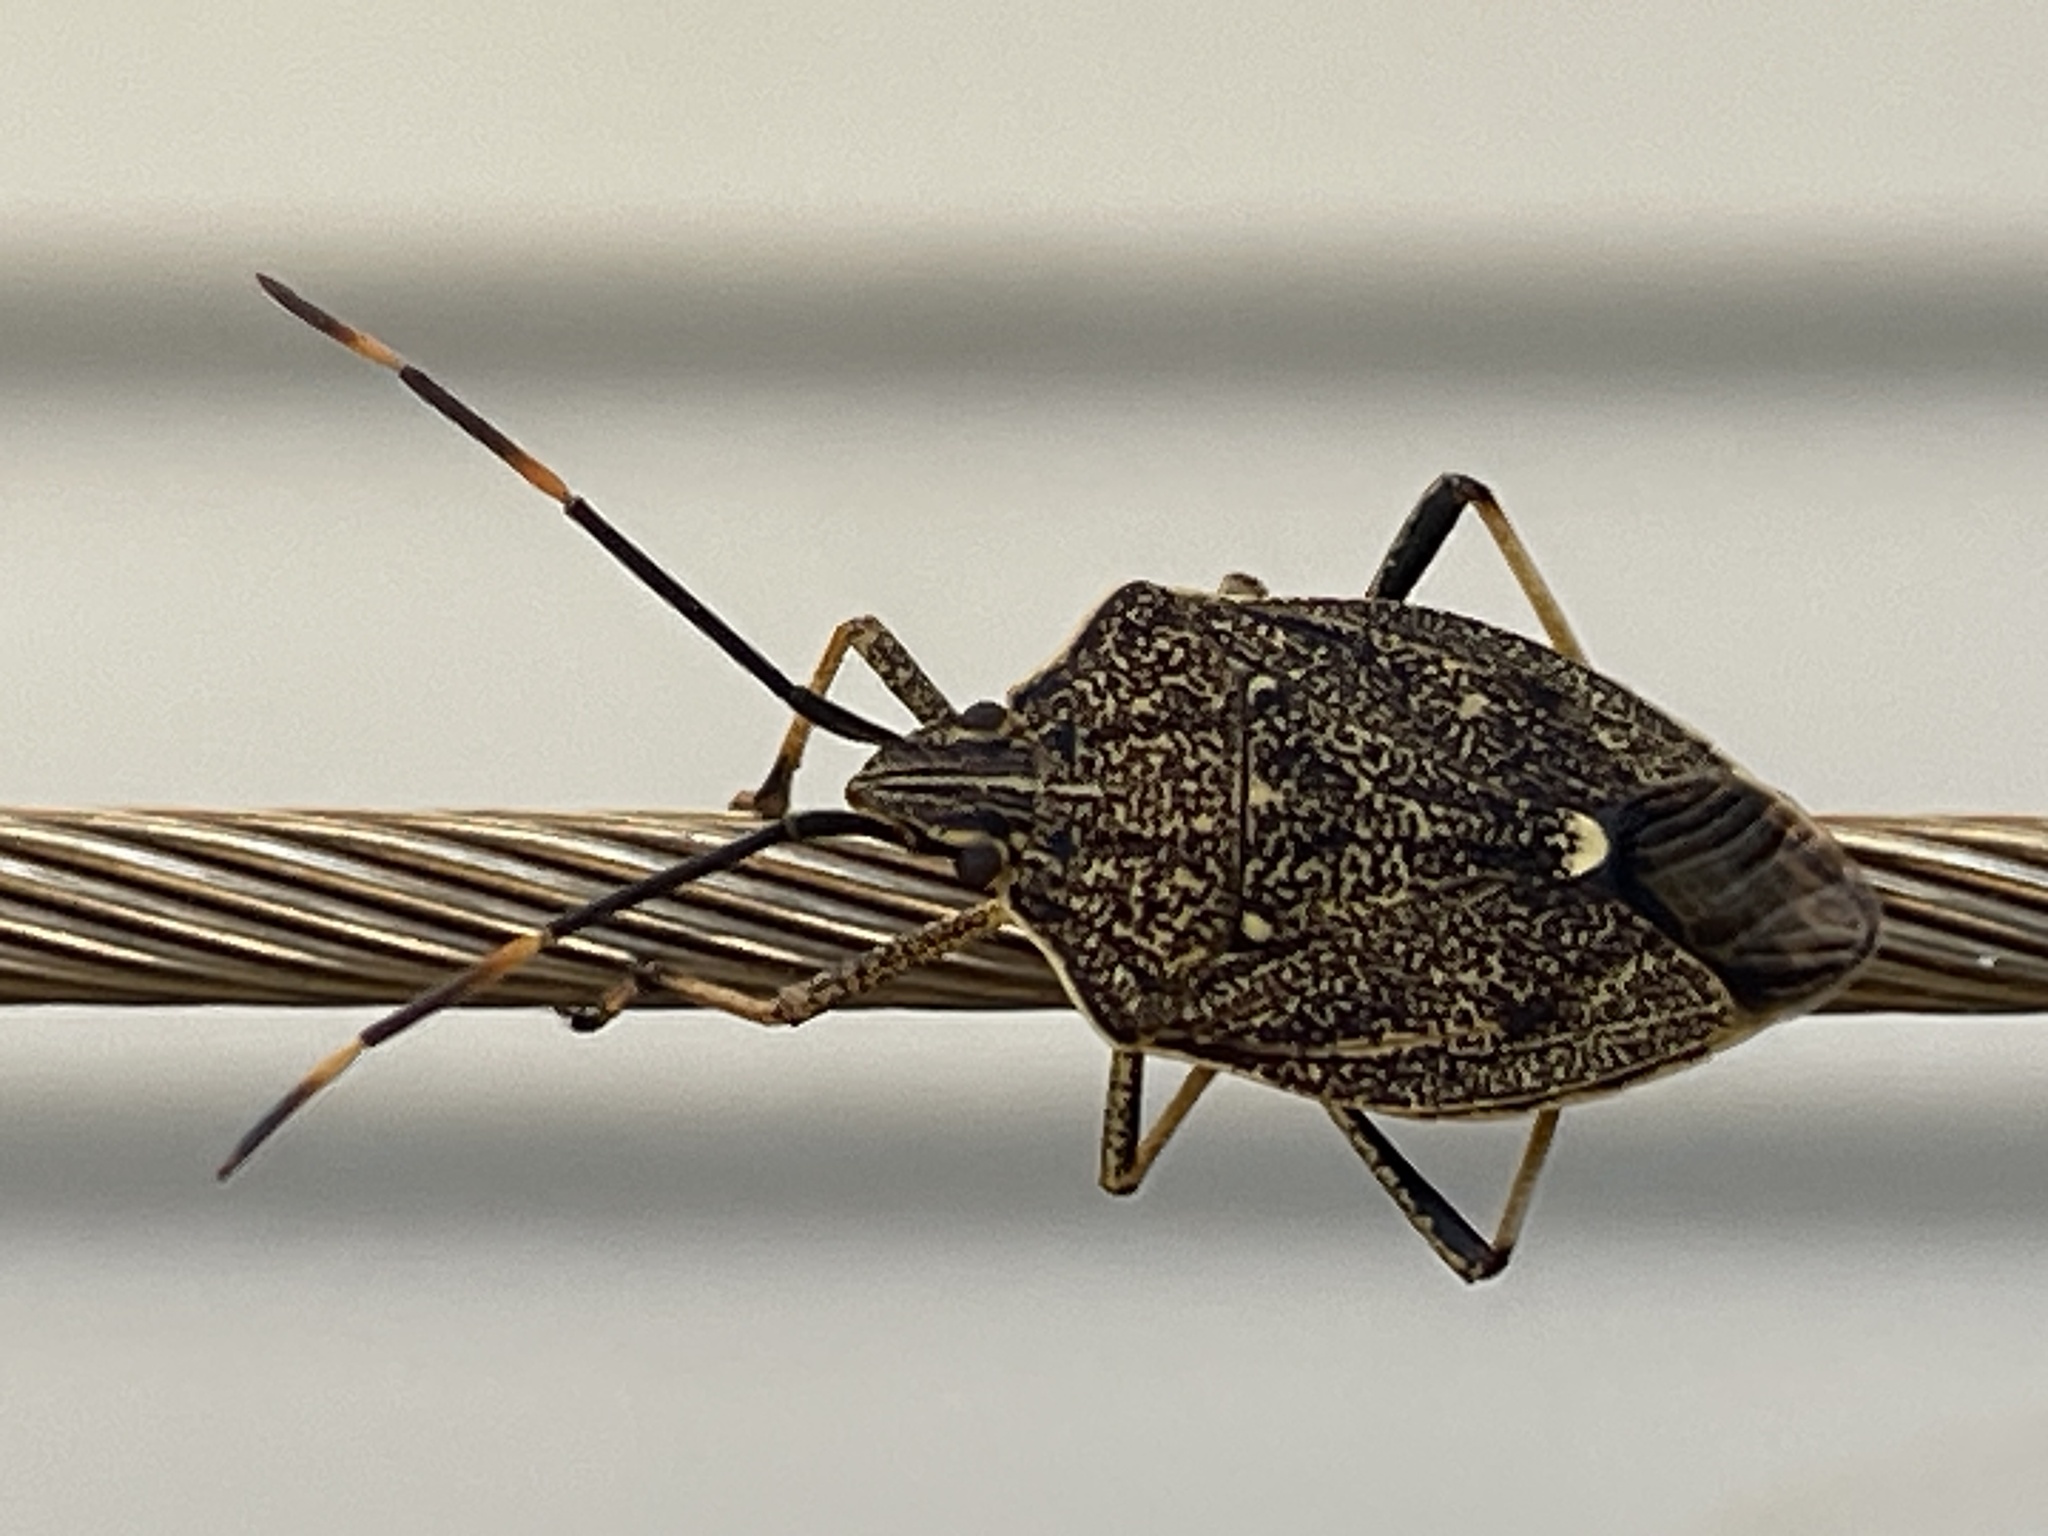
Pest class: stink_bug